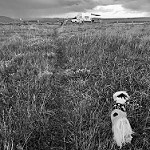
Label: B & W